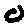
Label: 0